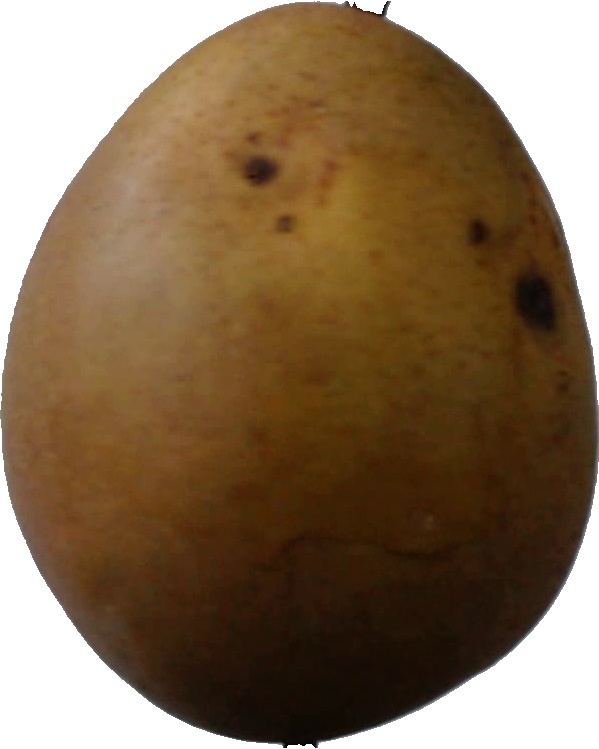
Label: pear_3